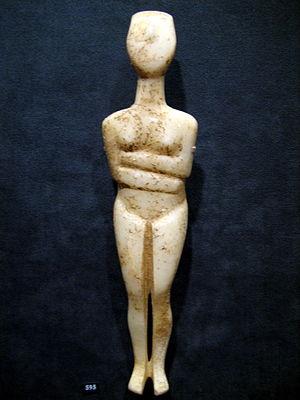
Une idole cycladique est une statuette en marbre, caractéristique de la civilisation des Cyclades, qui s'est développée dans un réseau de petites agglomérations situées sur plusieurs îles égéennes.
Le musée d'Art cycladique, dit parfois « musée d'art Goulandris », est un musée d'Athènes.